Ectemnius

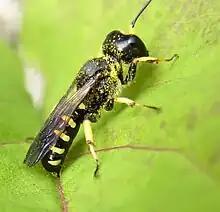
"Ectemnius maculosus"

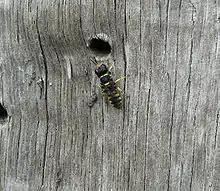
"Ectemnius cephalotes" at a nest entrance

Ectemnius is a genus of wasps in the family Crabronidae. 188 species are known.